Robert Rolle (died 1710)

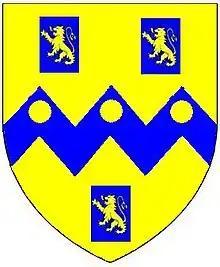
Arms of Rolle: "Or, on a fesse dancetté between three billets azure each charged with a lion rampant of the first three bezants"

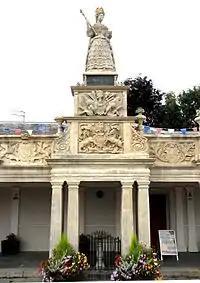
Statue of Queen Anne given by Robert Rolle in 1708 to the Corporation of Barnstaple. Queen Anne's Walk, Barnstaple

Robert Rolle (c. 1677 – 18 November 1710) of Stevenstone, in Devon, was an English landowner and Tory politician who sat in the English and British House of Commons between 1701 and 1710.